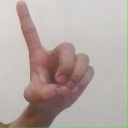
अक्षर: ड